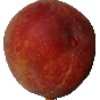
Label: Peach 1